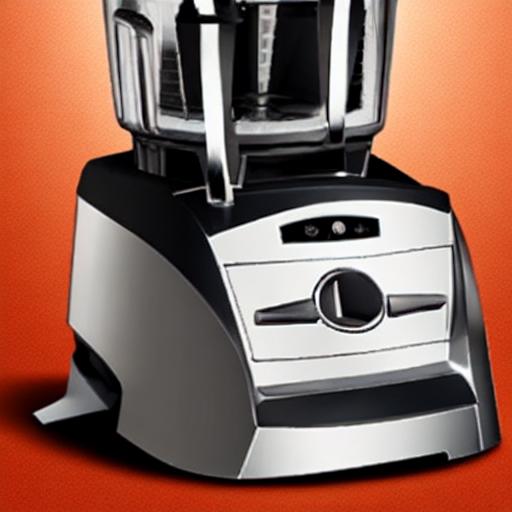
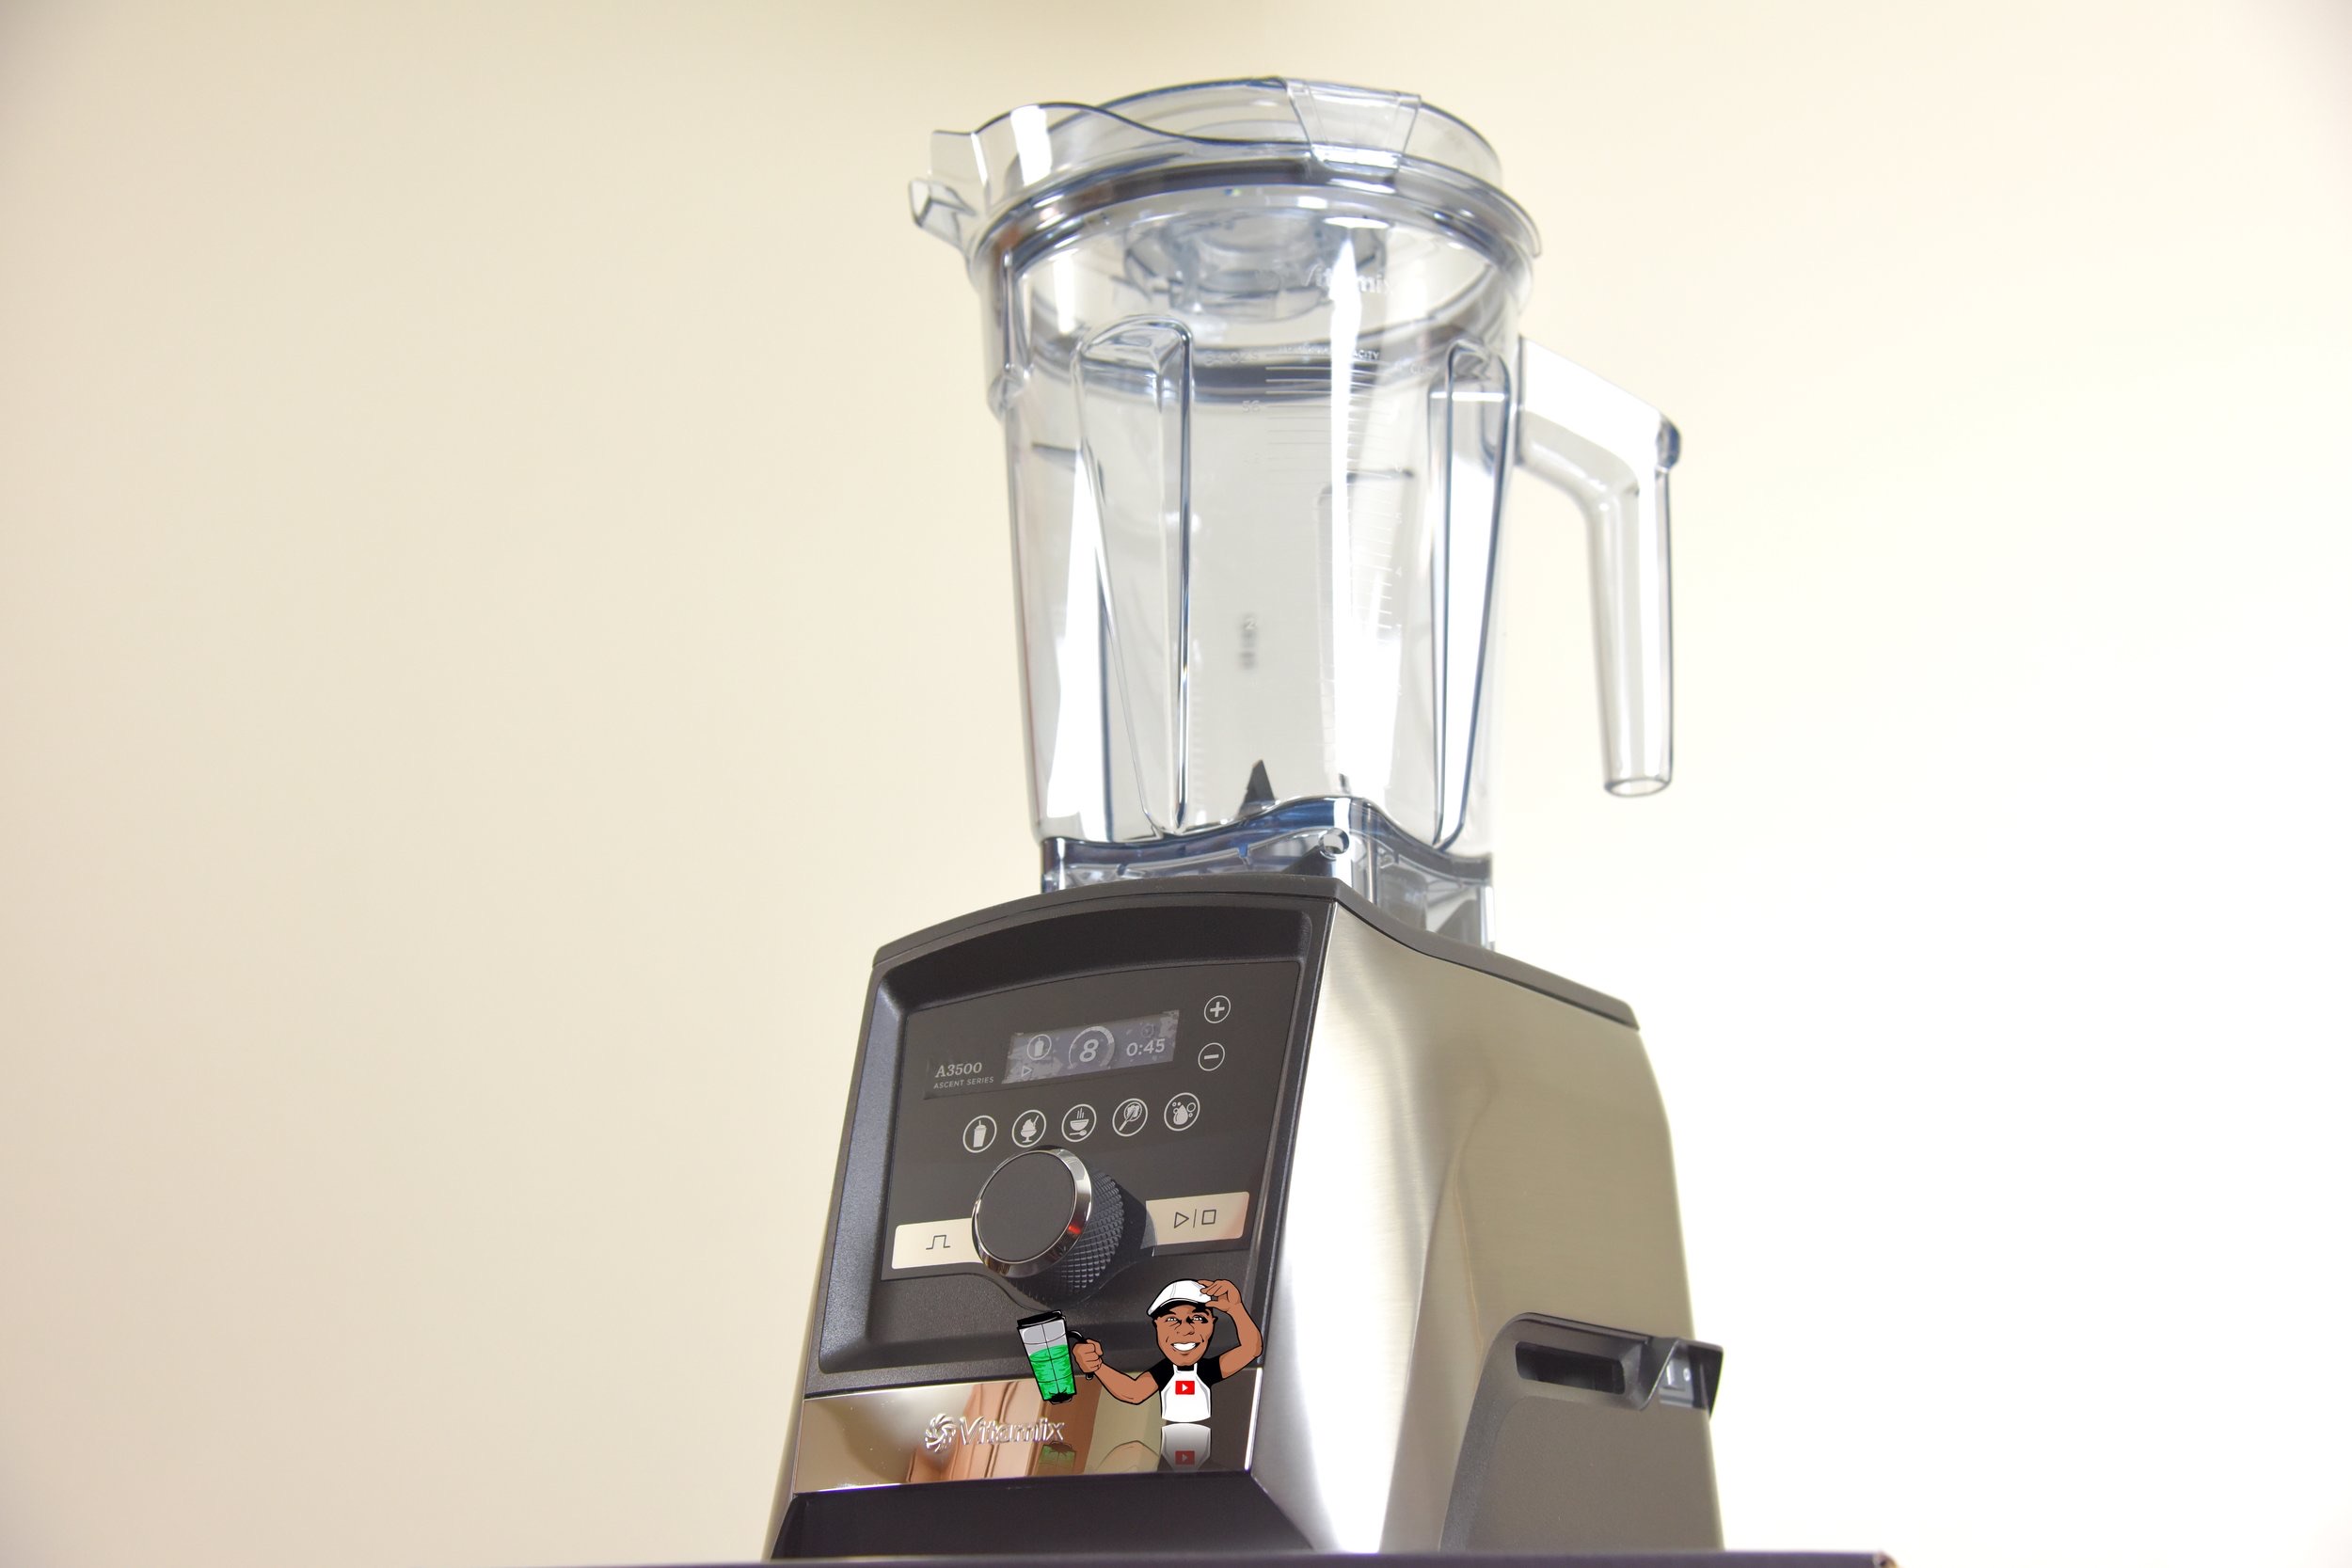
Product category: items_blender
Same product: no